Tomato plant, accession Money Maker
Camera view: horizontal (90 deg, fisheye); turntable rotation: 180 degrees
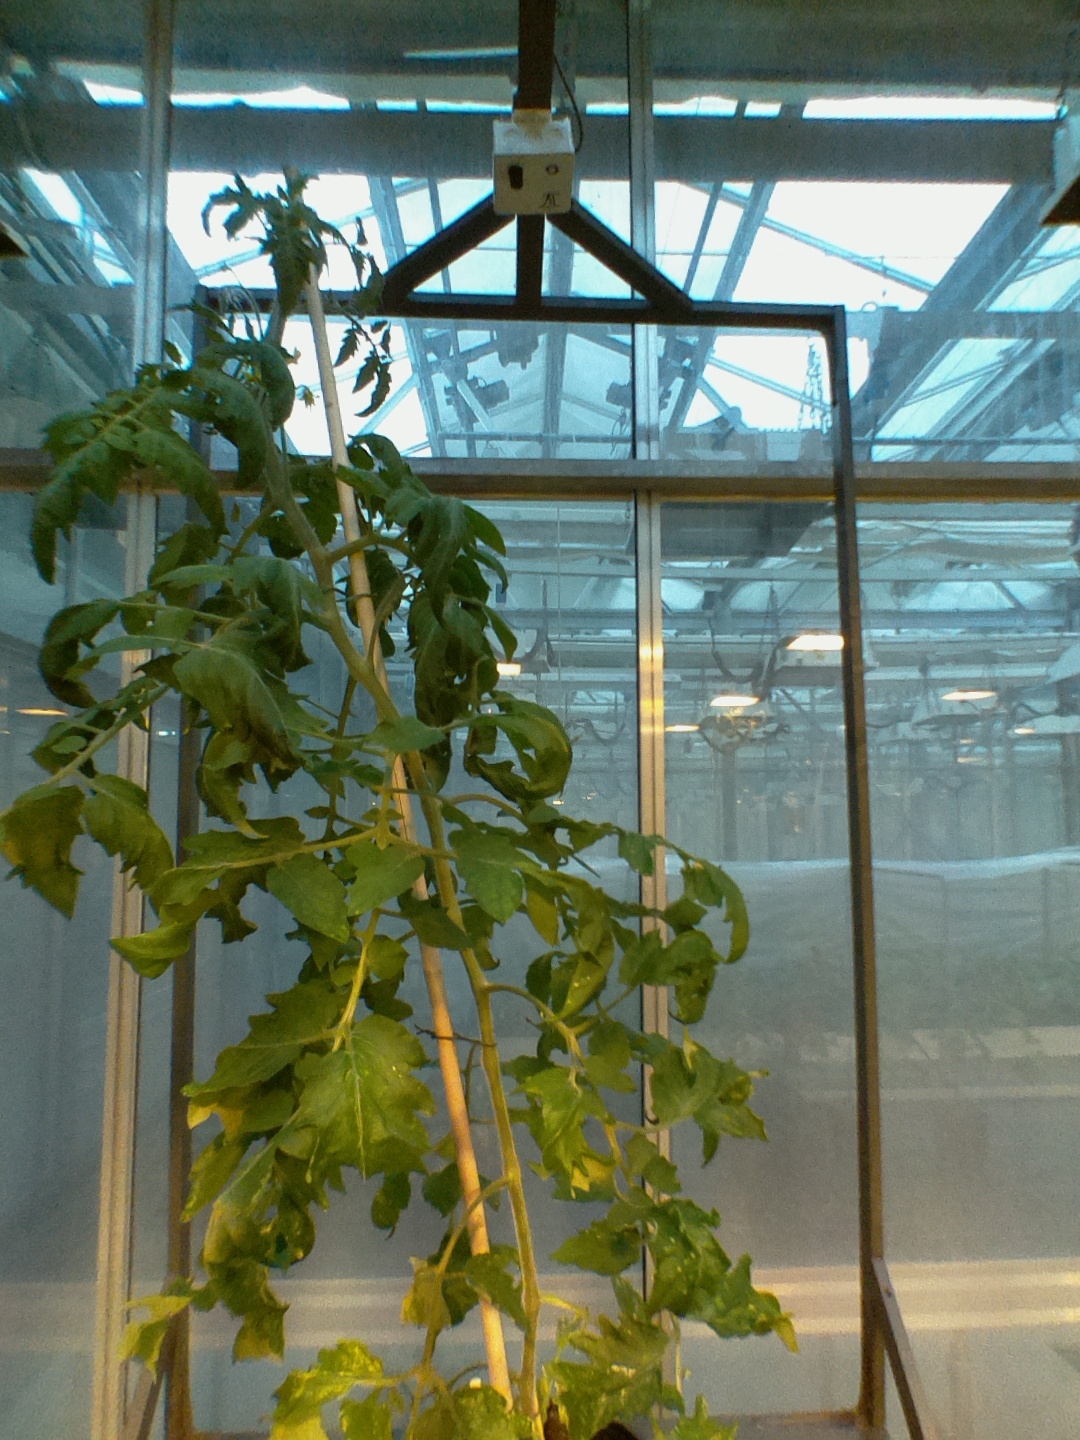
BBCH growth stage 69: End of flowering, 90%-100% of flowers open, more petals falling